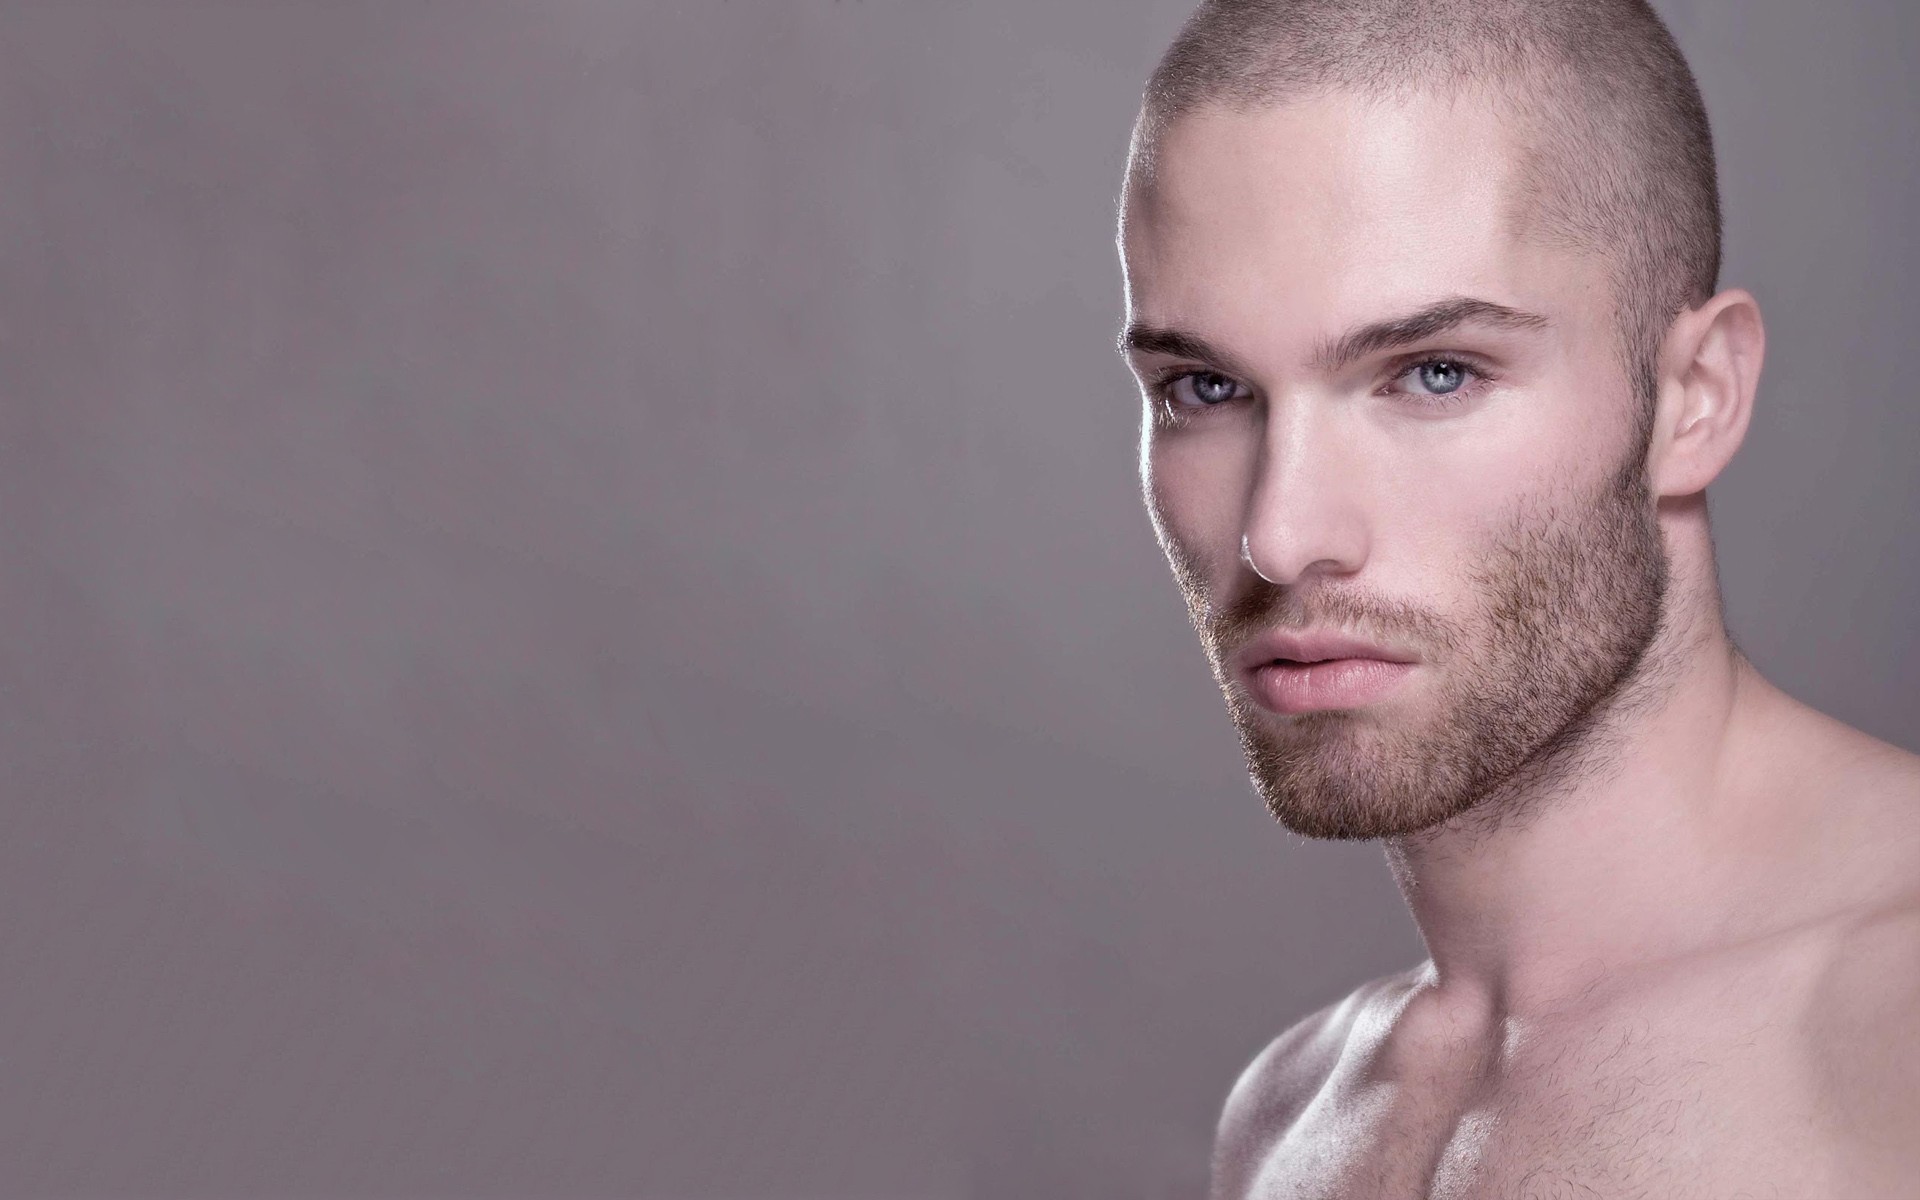
Label: Colored